Censer

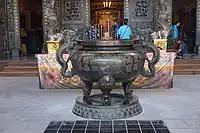
A Tiangong censer to worship the Jade Emperor

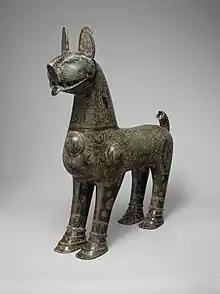
Source of photo: The Metropolitan Museum of Art

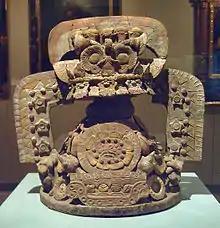
Teotihuacan censer lid. Museo de América, Madrid

The earliest vessels identified as censers date to the mid-fifth to late fourth centuries BCE during the Warring States period. The modern Chinese term for "censer," "xianglu" (爐, "incense burner"), is a compound of "xiang" ("incense, aromatics") and "lu" ("brazier; stove; furnace"). Another common term is "xunlu" (爐, "a brazier for fumigating and perfuming"). Early Chinese censer designs, often crafted as a round, single-footed stemmed basin, are believed to have derived from earlier ritual bronzes, such as the "dou" 豆 sacrificial chalice.